Chip timing

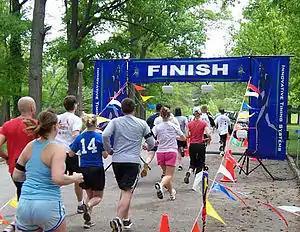
A Jaguar Timing System at a finish line using RFID technology with overhead antennas and passive, disposable chips

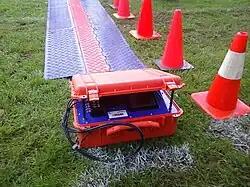
A ChronoTrack race controller with RFID antennas for detecting transponders attached to runner's shoes

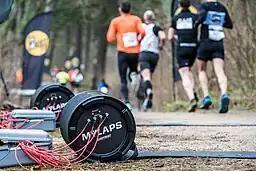
Runners passing RFID detection mats that are connected to decoders

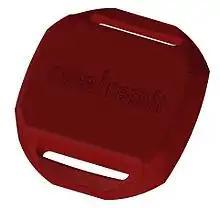
Active chip timing transponder

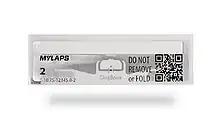
A passive tag to be used on the back of the bib

Transponder timing (also called chip timing or RFID timing) is a technique for measuring performance in sport events. A transponder working on a radio-frequency identification (RFID) basis is attached to the athlete and emits a unique code that is detected by radio receivers located at the strategic points in an event.